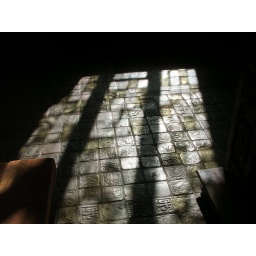
sunlight through stained glass onto floor tiles in a church